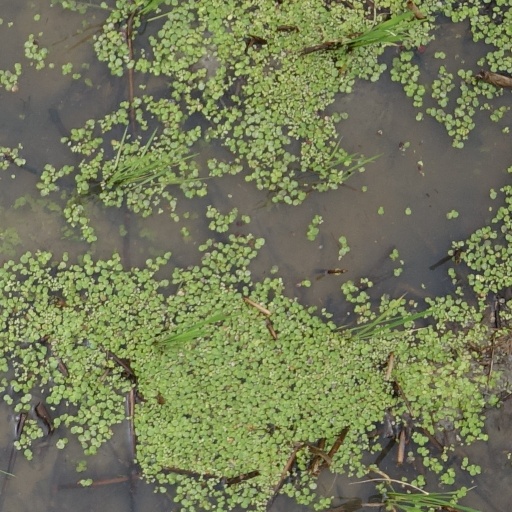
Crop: rice